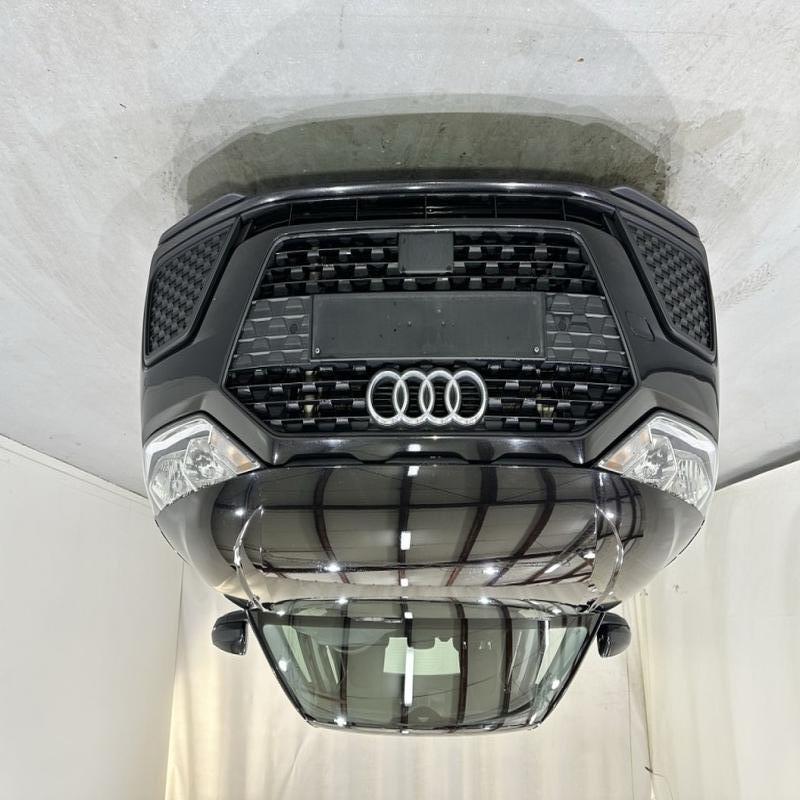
Aucun dommage détecté.
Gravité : aucun